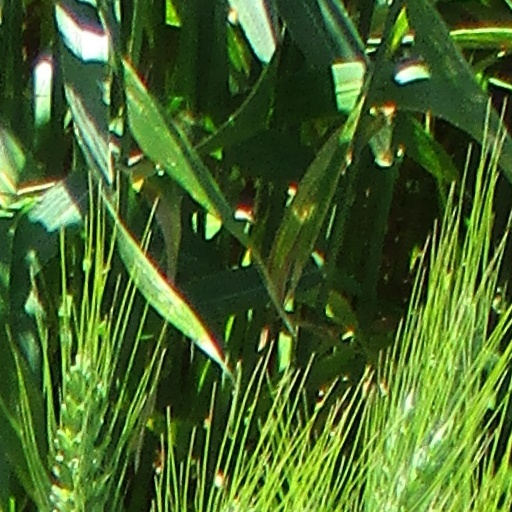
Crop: wheat